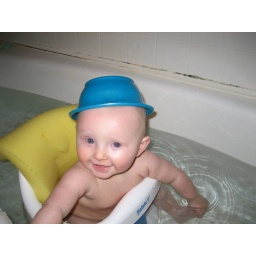
No water in my eyes when the bowl is on my head